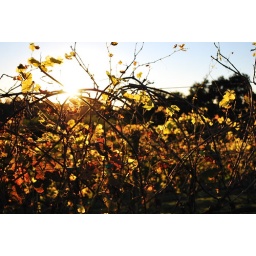
watching the sun set over the vineyards... glass of red in hand :)